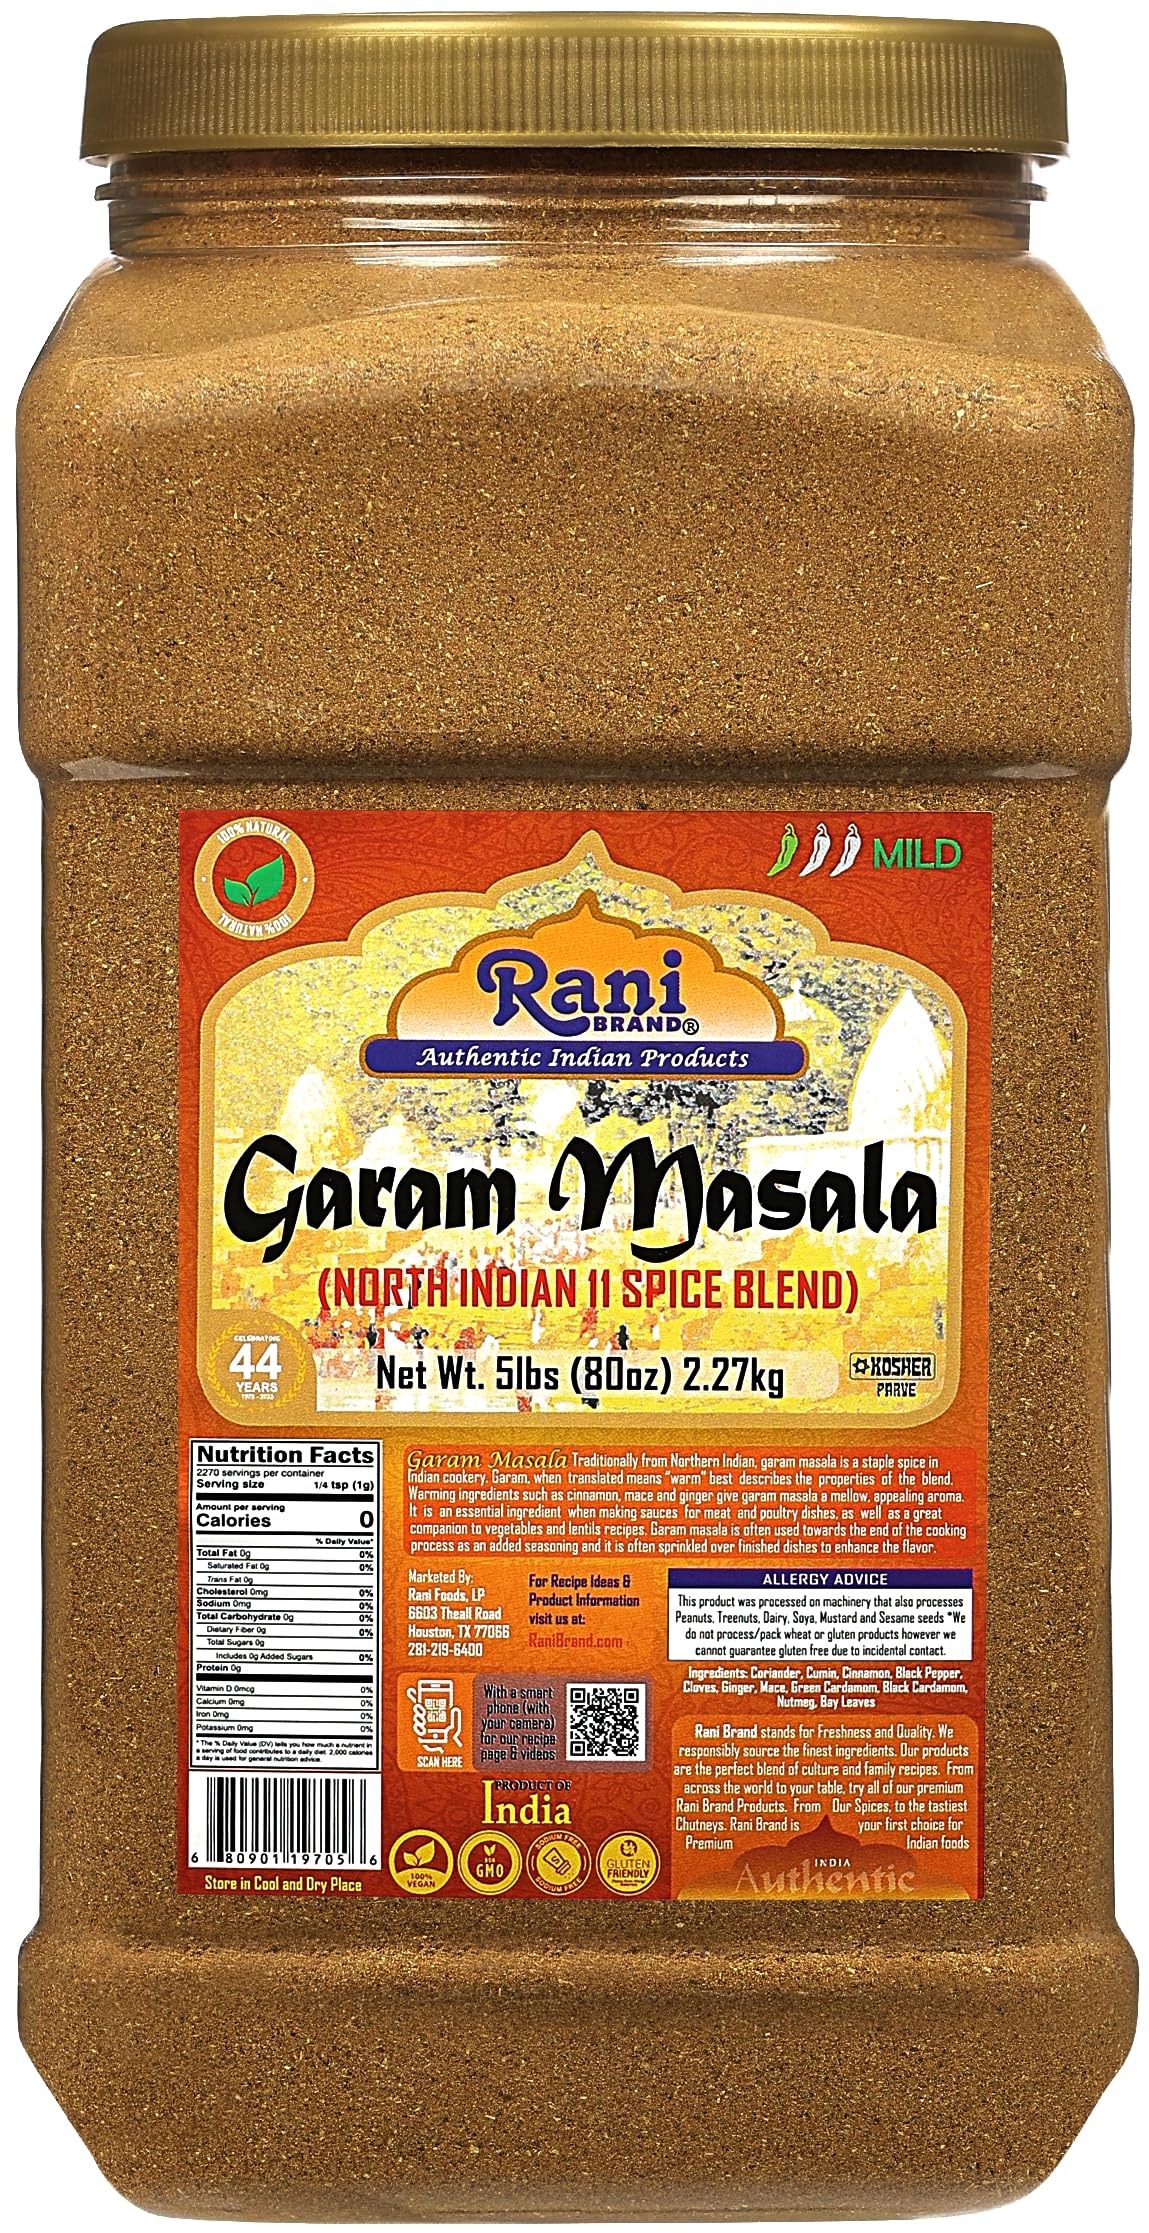
Item Name: Rani Garam Masala Indian 11-Spice Blend 80oz (5lbs) 2.27kg Bulk PET Jar ~ All Natural, Salt-Free | Vegan | No Colors | Gluten Friendly | NON-GMO | Kosher | Indian Origin
Bullet Point 1: You'll LOVE our Garam Masala Spice Blend by Rani Brand--Here's Why:
Bullet Point 2: ❤️Authentic 11 Spice Blend Garam Masala (unlike many others who use only 6-7 spices to keep costs down). Rani is a family owned USA based company selling spices for over 40 years, buy with confidence!
Bullet Point 3: ❤️Now KOSHER! 100% Natural, Non-GMO, No Preservatives, Vegan, Gluten Friendly PREMIUM Gourmet Food Grade Spice.
Bullet Point 4: ❤️Packed in a no barrier Plastic Jar, let us tell you how important that is when using Indian Spices!
Bullet Point 5: ❤️Pure! NO FILLERS in any Rani Brand Spices (fillers are commonly used in spices to make them free flowing or lessen the costs of production) usually sodium or like product. Net Wt. 80oz (5lbs) 2.27kg, Product of India
Product Description: <p><b>Rani Garam Masala</b> Traditionally from Northern Indian, garam masala is a staple spice in Indian cookery. Garam, when translated means “warm” best describes the properties of the blend. Warming ingredients such as cinnamon, mace and ginger give garam masala a mellow, appealing aroma. It is an essential ingredient when making sauces for meat and poultry dishes, as well as a great companion to vegetables and lentils recipes. Garam masala is often used towards the end of the cooking process as an added seasoning and it is often sprinkled over finished dishes to enhance the flavor.</p> Product Type: Masala Whole Spices Blend <br> Packaging: Plastic Bag<br> Product of India <br><br>Did you know most products sold in the U.S. go through 3-7 different supply chains before they are sold to you? This means much more cost & product that is older by the time it reaches you, the end consumer. At Rani (Rani's World Foods) we are the manufacturer, distributor & retailer of Rani Brand products. We are vertically integrated, means only 1 supply chain for best pricing & freshness, makes Rani & Rani Brand products one of kind here on Amazon. <br><br> Rani's Spices are all natural, fresh & premium quality spices... taste the difference in all your dishes. At Rani Foods, we comb the planet for the best ingredients, rather it be high quality coriander from Orissa, or the best Cumin from Gujrat. We go throughout the world purchasing the finest quality spices available, and fully guarantee our products. We are a 100% Family Owned and have been in the Indian food trade for over 50 years. Our goal is your happiness and health. Give our products a try, and experience the difference.
Value: 80.0
Unit: Ounce

Price: 40.99